Messerschmitt Me 209 (second design)

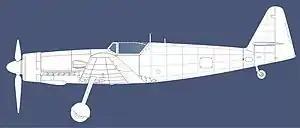
Me 209 with DB 603 engine

The second Me 209 design was a late World War II attempt by Willy Messerschmitt to create an enhanced version of "Luftwaffe's" primary fighter aircraft, the Bf 109. The Me 209, despite its designation, bore no relationship to the earlier Me 209.